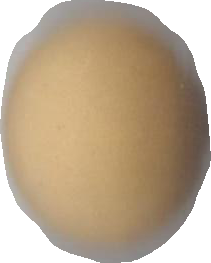
Variety: Dega